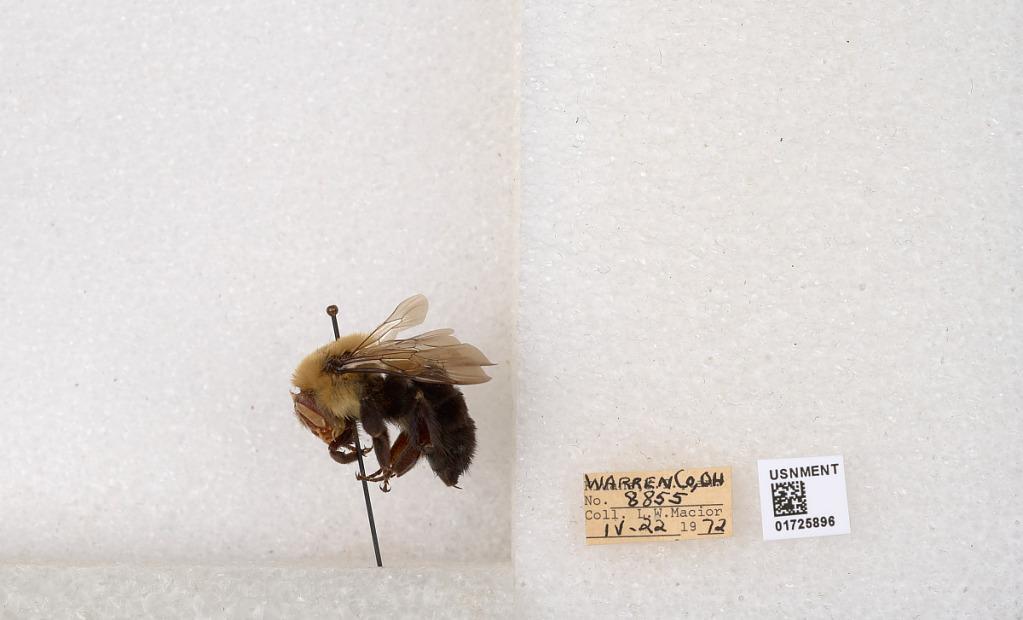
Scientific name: Bombus impatiens Cresson
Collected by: L. Macior
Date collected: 1972-4-22
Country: United States
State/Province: Ohio
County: Warren
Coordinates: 39.4276, -84.1668